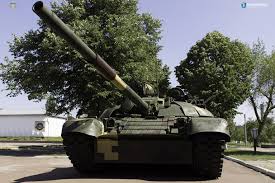
Label: Tank